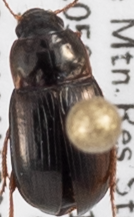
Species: Amara quenseli
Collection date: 2018-07-17
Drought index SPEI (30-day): -0.734
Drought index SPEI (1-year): -0.54
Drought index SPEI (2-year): -0.03